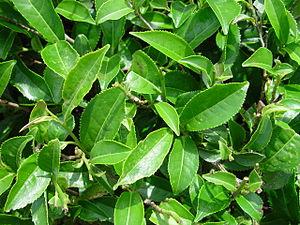
Le théier, appelé parfois simplement thé, est une espèce d’arbustes de la famille des Théacées. Il est originaire d'Extrême-Orient. Il est largement cultivé pour ses feuilles qui une fois séchées et plus ou moins oxydées, servent à la préparation d’une infusion : le thé. C'est une espèce voisine des camélias horticoles. Son nom binomial Camellia sinensis signifie mot pour mot « camélia chinois ».